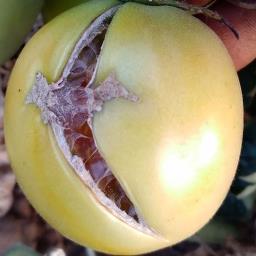
Crop: Tomato
Condition: excess-nitrogen-d